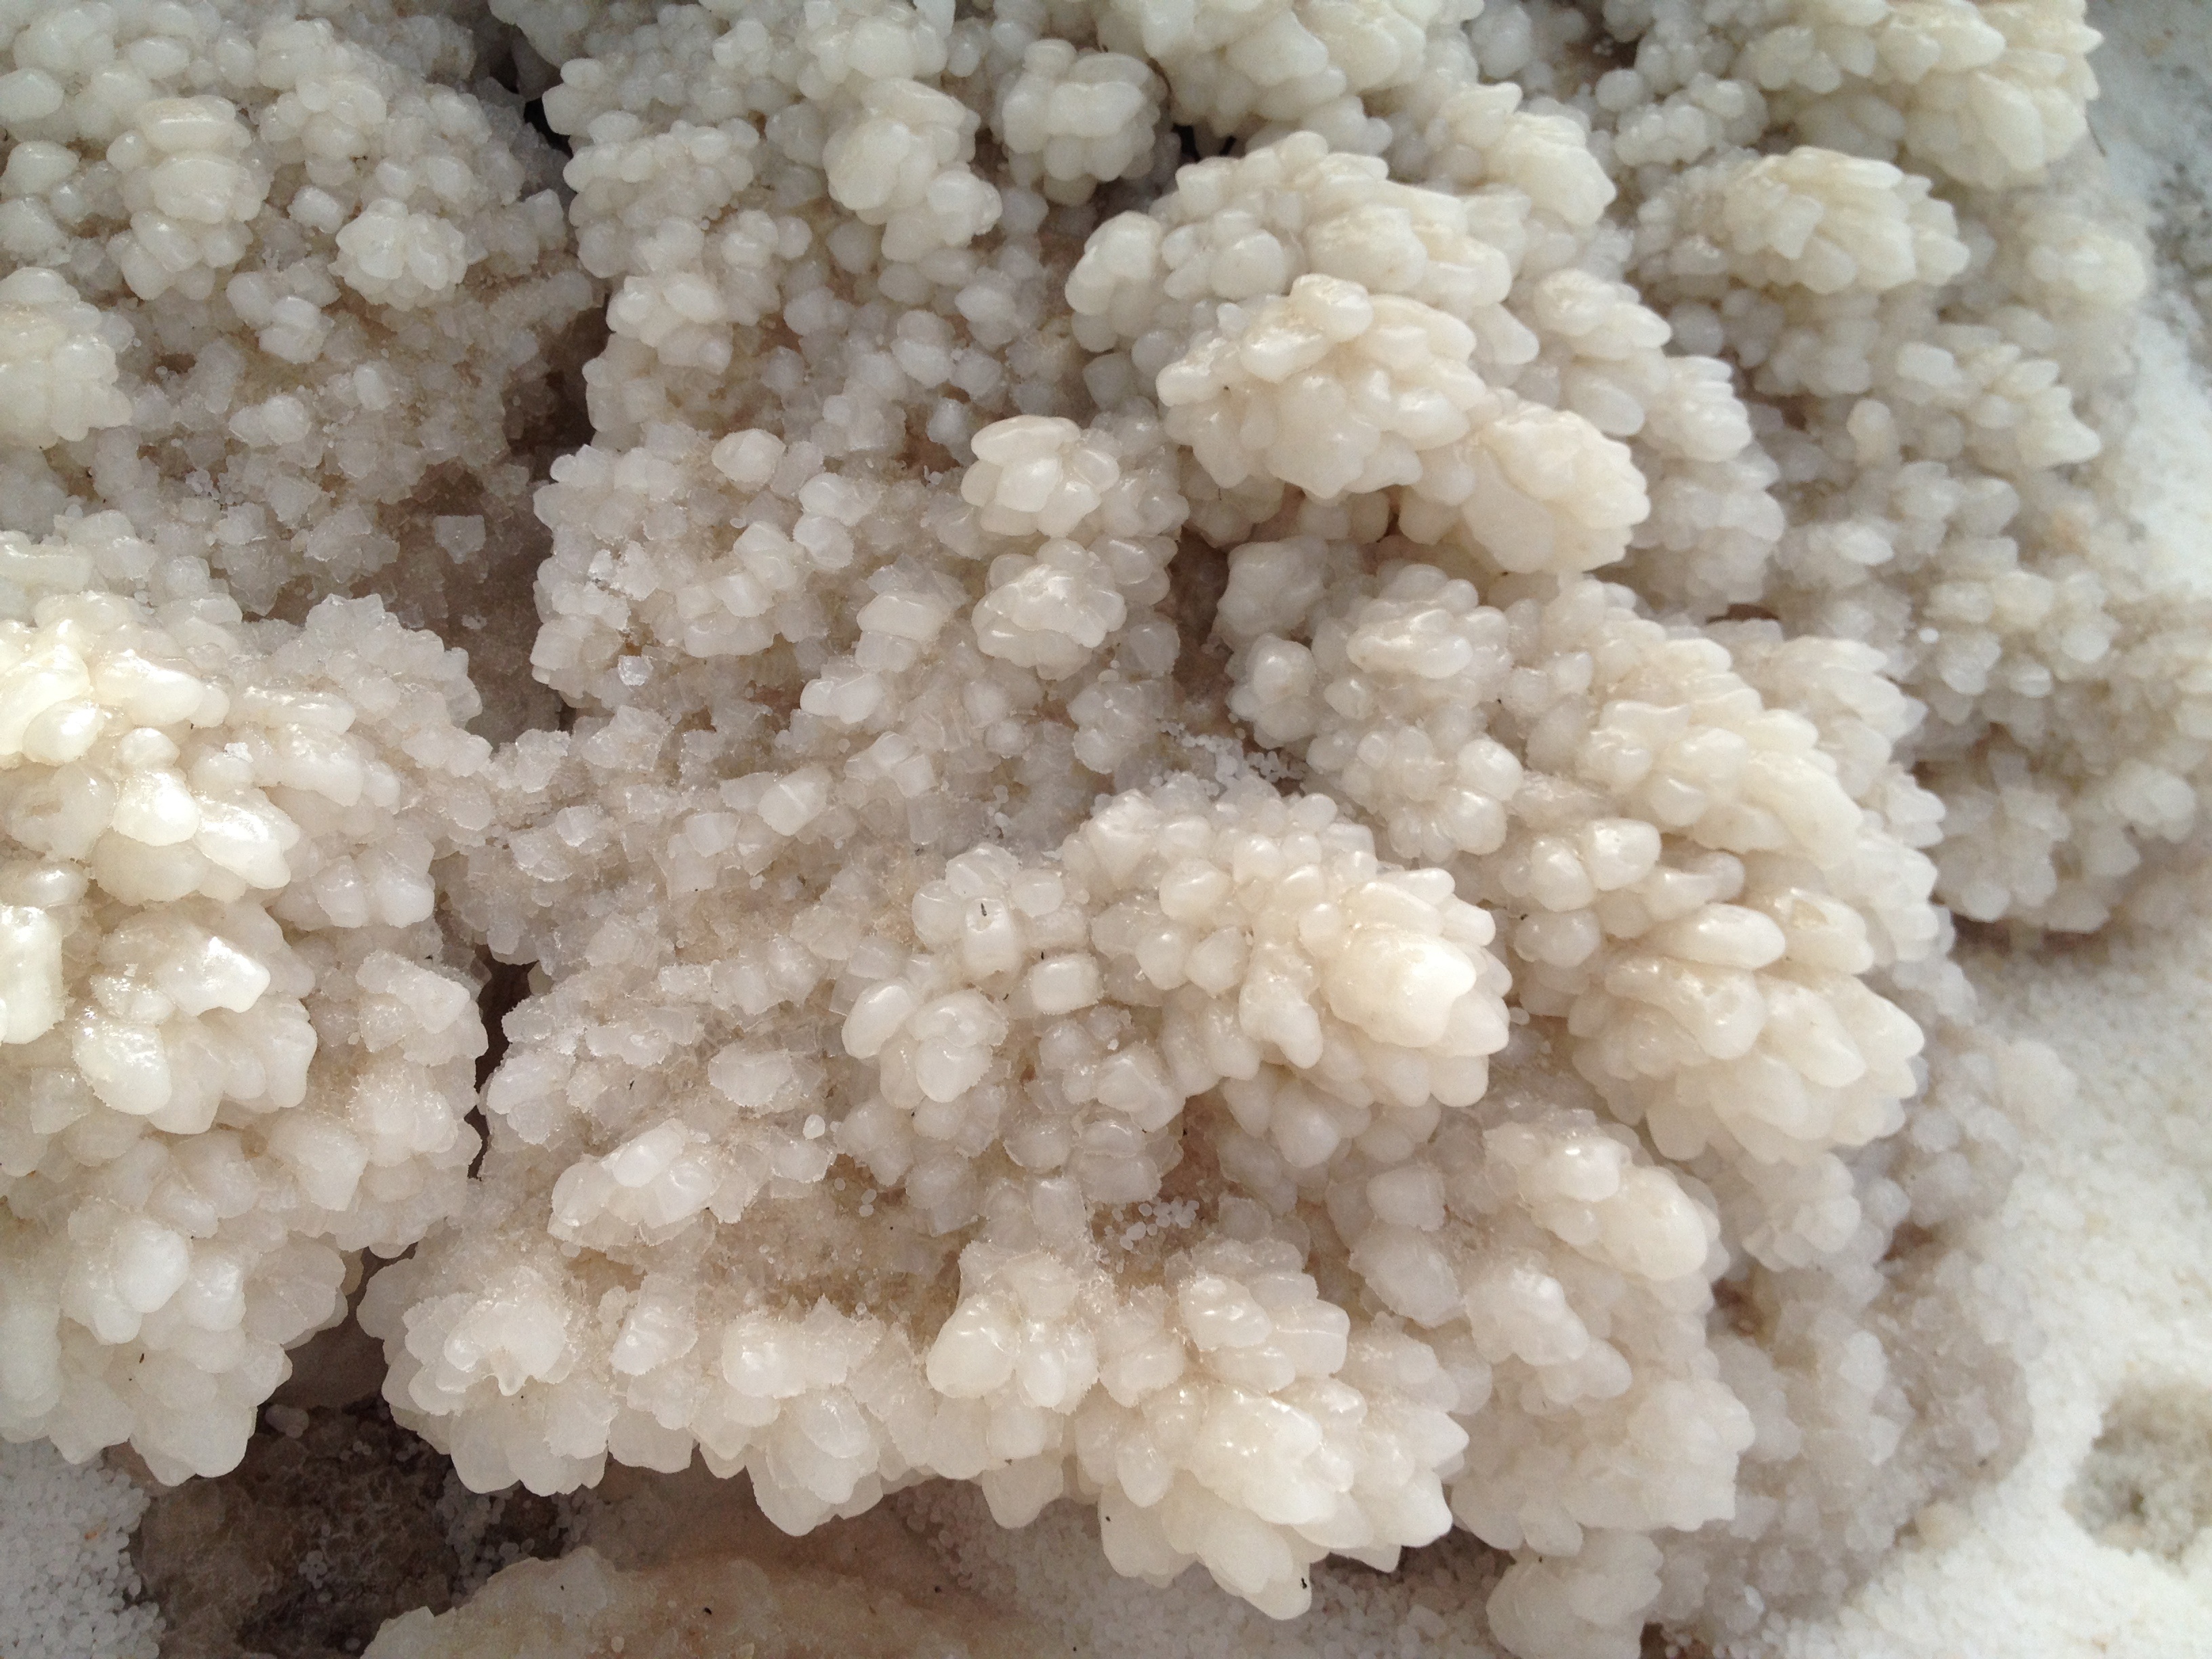
sea, view, food, produce, salt, stones, dead sea, cruciferous vegetables